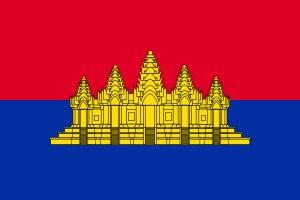
La république populaire du Kampuchéa est le nom officiel du Cambodge de 1979 à 1989. Le régime est mis en place après le renversement du Kampuchéa démocratique, le régime des Khmers rouges, lors de l'invasion du Cambodge par le Viêt Nam. Le Parti révolutionnaire du peuple khmer, fondé en 1981, gouverne ensuite en tant que parti unique, d'orientation marxiste-léniniste. Soutenu par les Vietnamiens et l'URSS, le gouvernement cambodgien doit à la fois reconstruire le pays et affronter la guerre de guérilla que continuent de mener les Khmers rouges, le FUNCINPEC et le FNLPK. En 1989, l'occupation vietnamienne prend fin et le pays prend le nouveau nom officiel d'État du Cambodge tout en entamant un processus de paix et de transition politique qui débouche en 1991 sur les accords de Paris, l'abandon du communisme et la fin du régime de parti unique. Le pays est ensuite mis sous la tutelle de l'Autorité provisoire des Nations unies au Cambodge, jusqu'aux élections pluralistes de 1993, qui sont suivies de la restauration de la monarchie au Cambodge.